History of Dublin to 795

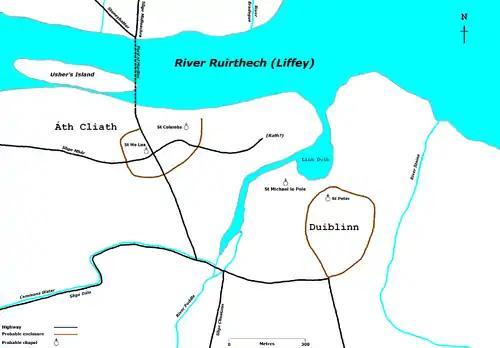
Dublin in the early 9th century

Although the site of the modern city of Dublin has been occupied intermittently since the Mesolithic era, it is not known when the first permanent settlement was established. Ptolemy's description of Ireland, which was compiled around 140 AD but which may draw on much earlier accounts, was once thought to contain a reference to Dublin in Eblana, the name of a settlement on the east coast; this, however, is no longer thought likely and the similarity of the two names is probably coincidental.